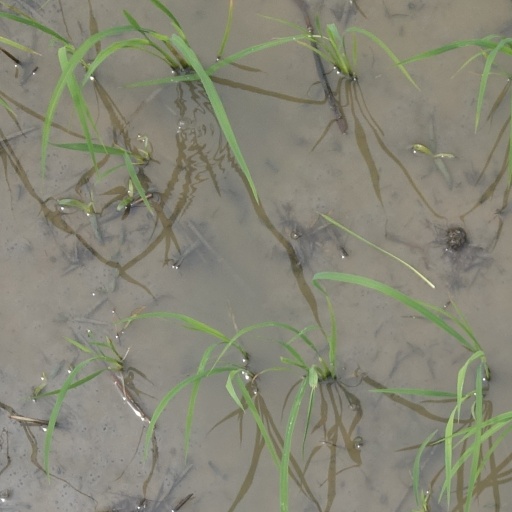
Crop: rice